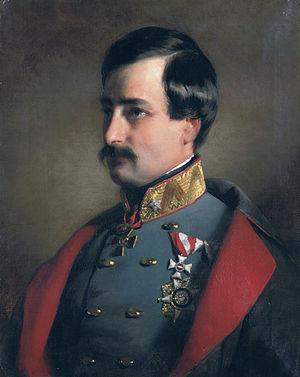
Le comte Alexandre de Mensdorff-Pouilly, prince Dietrichstein zu Nikolsburg était un homme d'État autrichien.